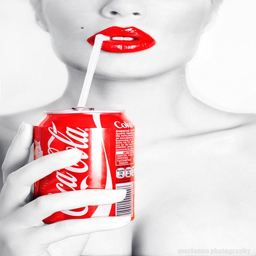
if only i felt endorsed product .